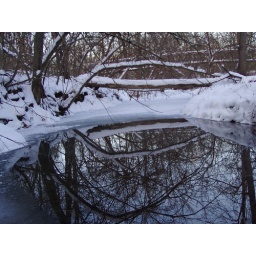
Bare trees reflected in water of unnamed creek; January 2006